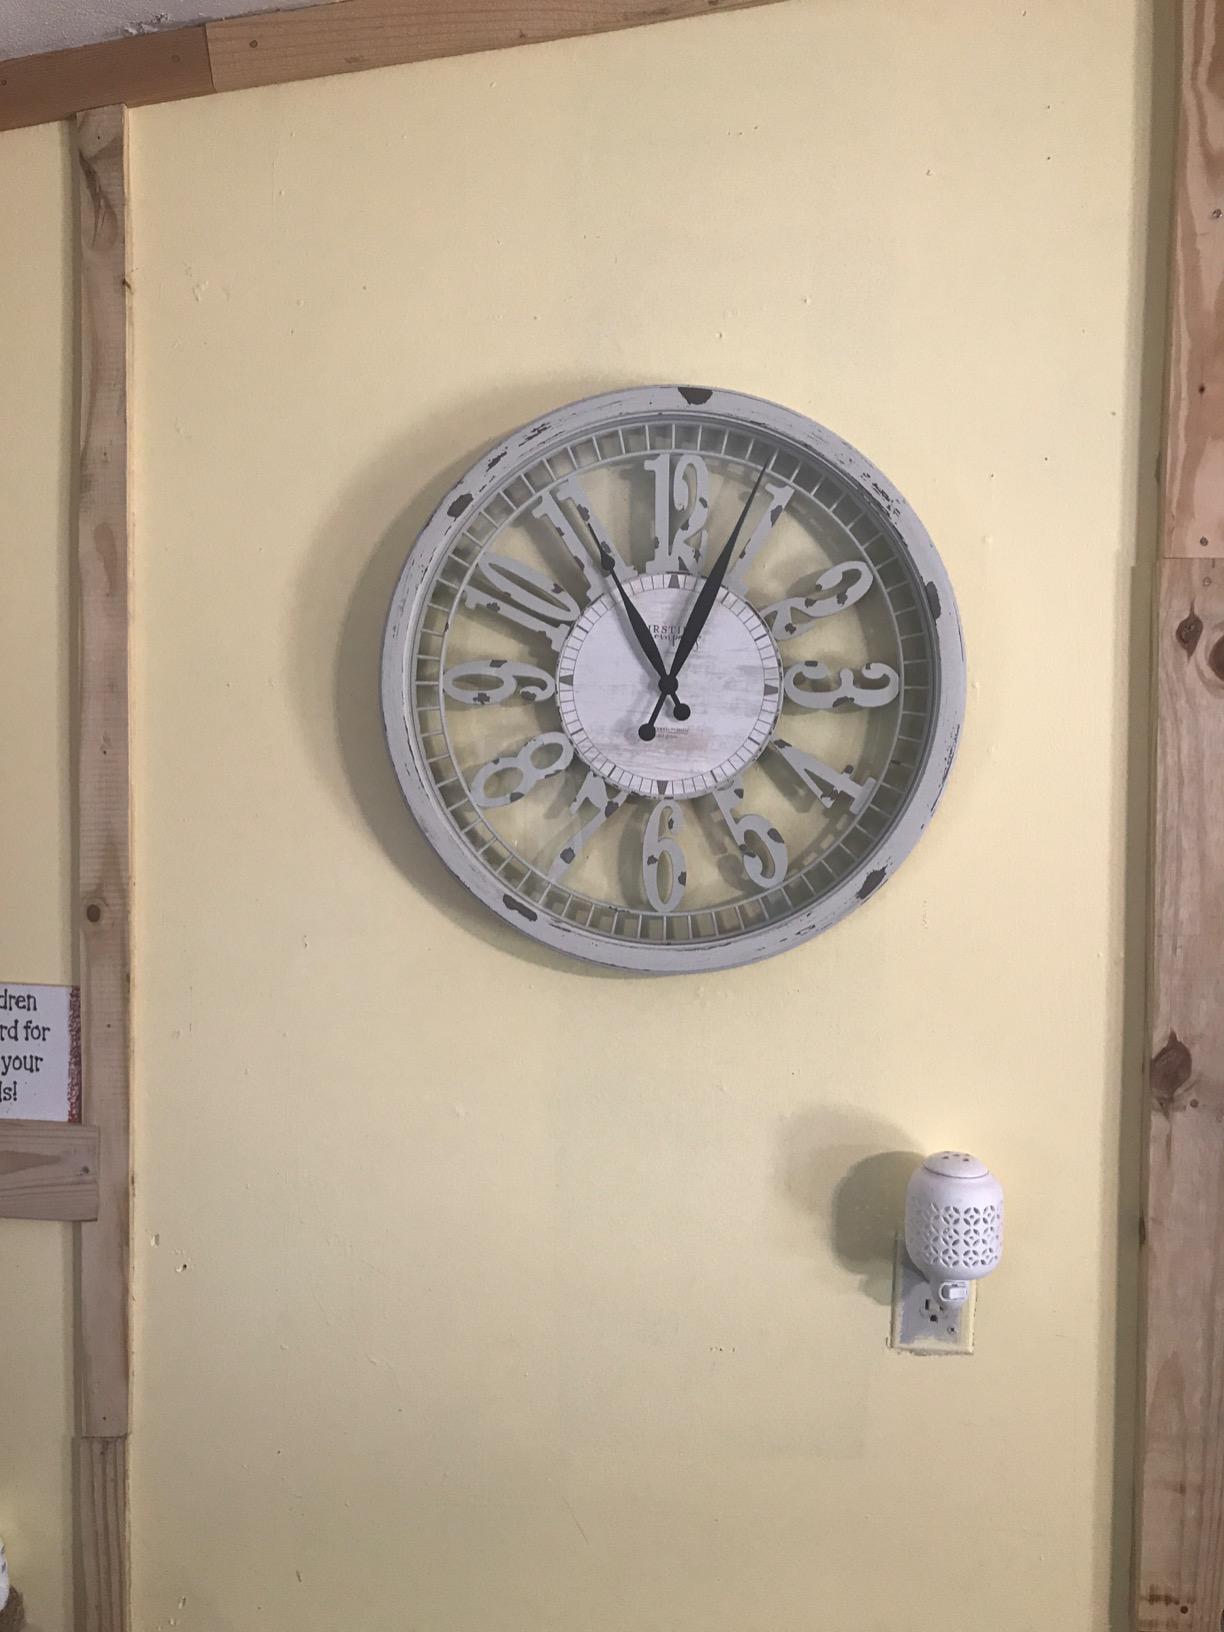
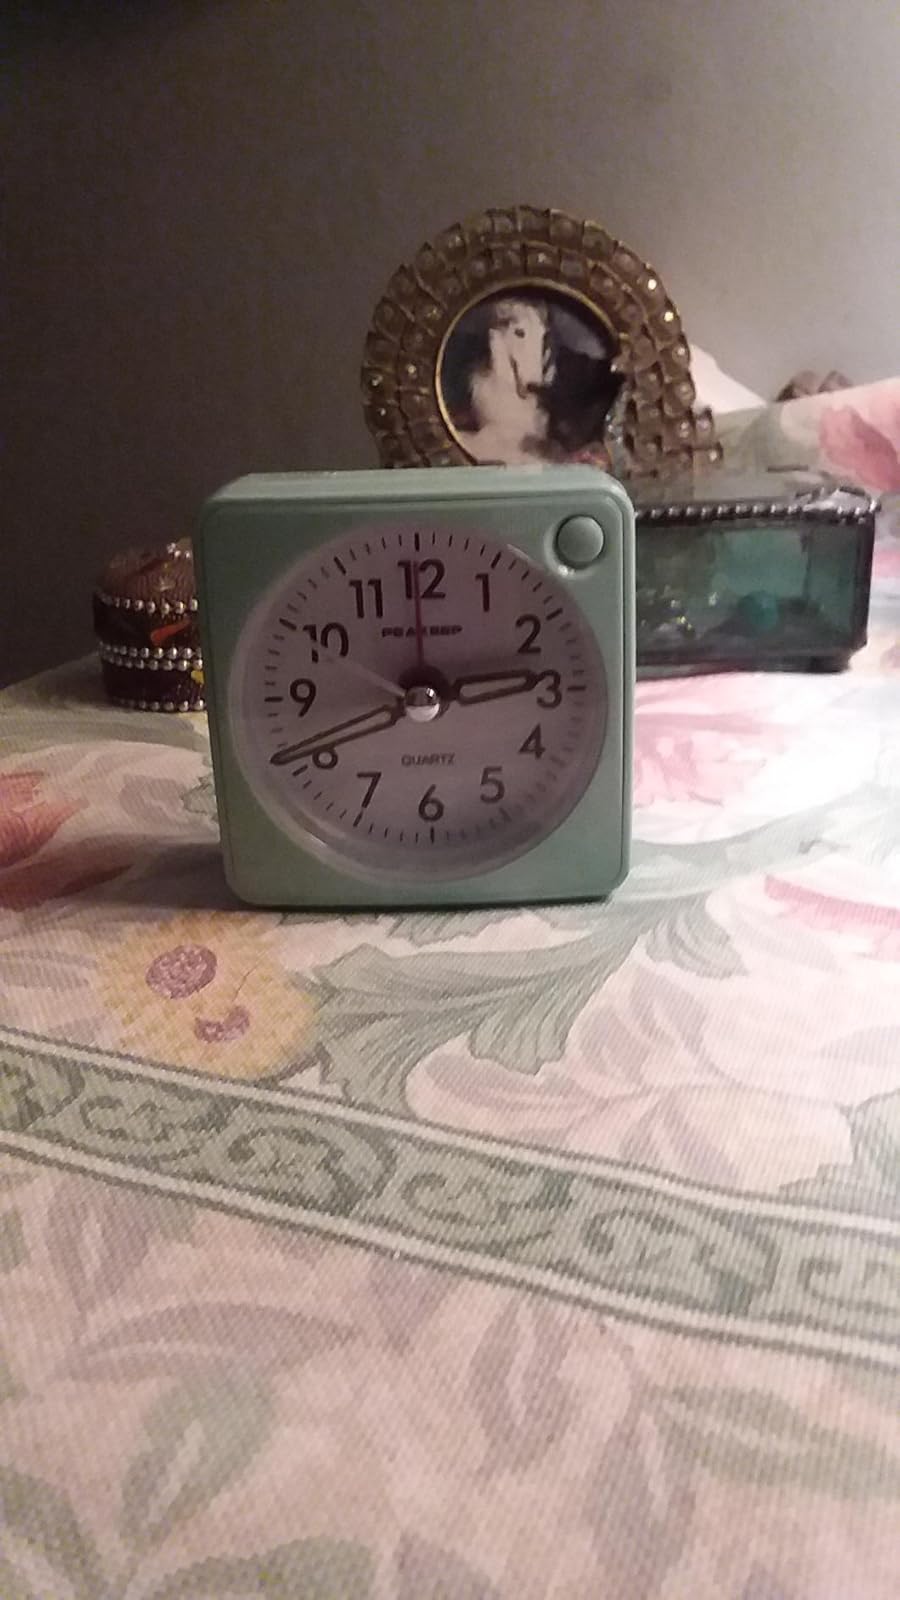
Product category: clock
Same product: no